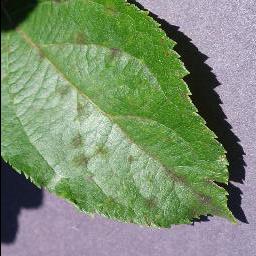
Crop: apple
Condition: scab